Thomas Mathews

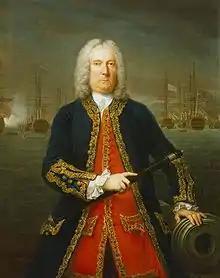
1743 portrait of Mathews by Claude Arnulphy

Admiral Thomas Mathews (October 16762 October 1751) was a Royal Navy officer. He joined the navy in 1690 and saw service on a number of ships, including during the Nine Years' War and the War of the Spanish Succession. He interspersed periods spent commanding ships with time at home at the family estate in Llandaff. He distinguished himself with service with Sir George Byng at the Battle of Cape Passaro in 1718, and went on to command squadrons in the Mediterranean and Indian Ocean, before largely retiring from naval service.